Jackanory

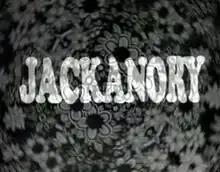
A title frame from the 1960s (top, the same font continued to be used throughout the 1970s)

Jackanory was a BBC children's television series which was originally broadcast between 1965 and 1996. It was designed to stimulate an interest in reading. The programme was first transmitted on 13 December 1965, and the first story was the fairy-tale "Cap-o'-Rushes" read by Lee Montague. "Jackanory" was broadcast until 1996, with around 3,500 episodes in its 30-year run.